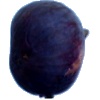
Label: fig